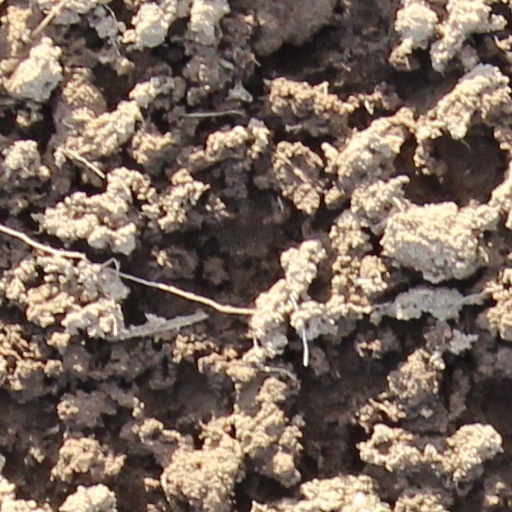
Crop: wheat